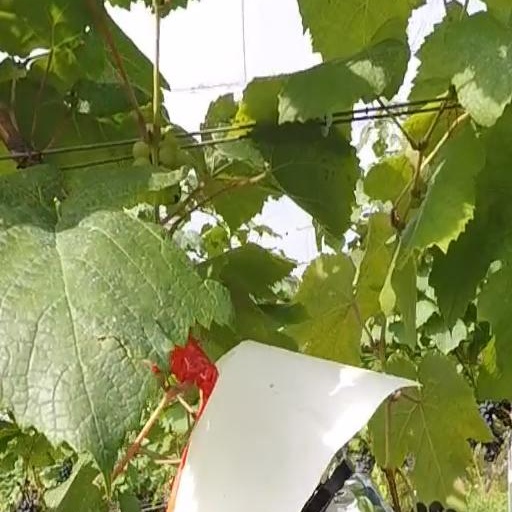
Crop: grape